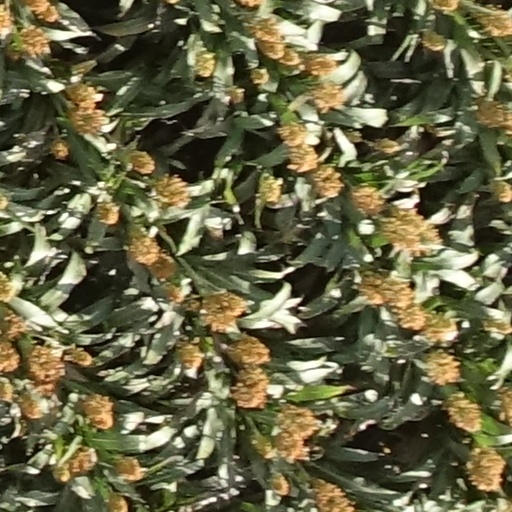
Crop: sorghum